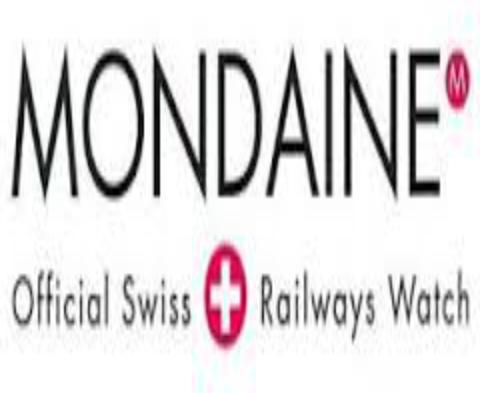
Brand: mondaine
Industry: Food